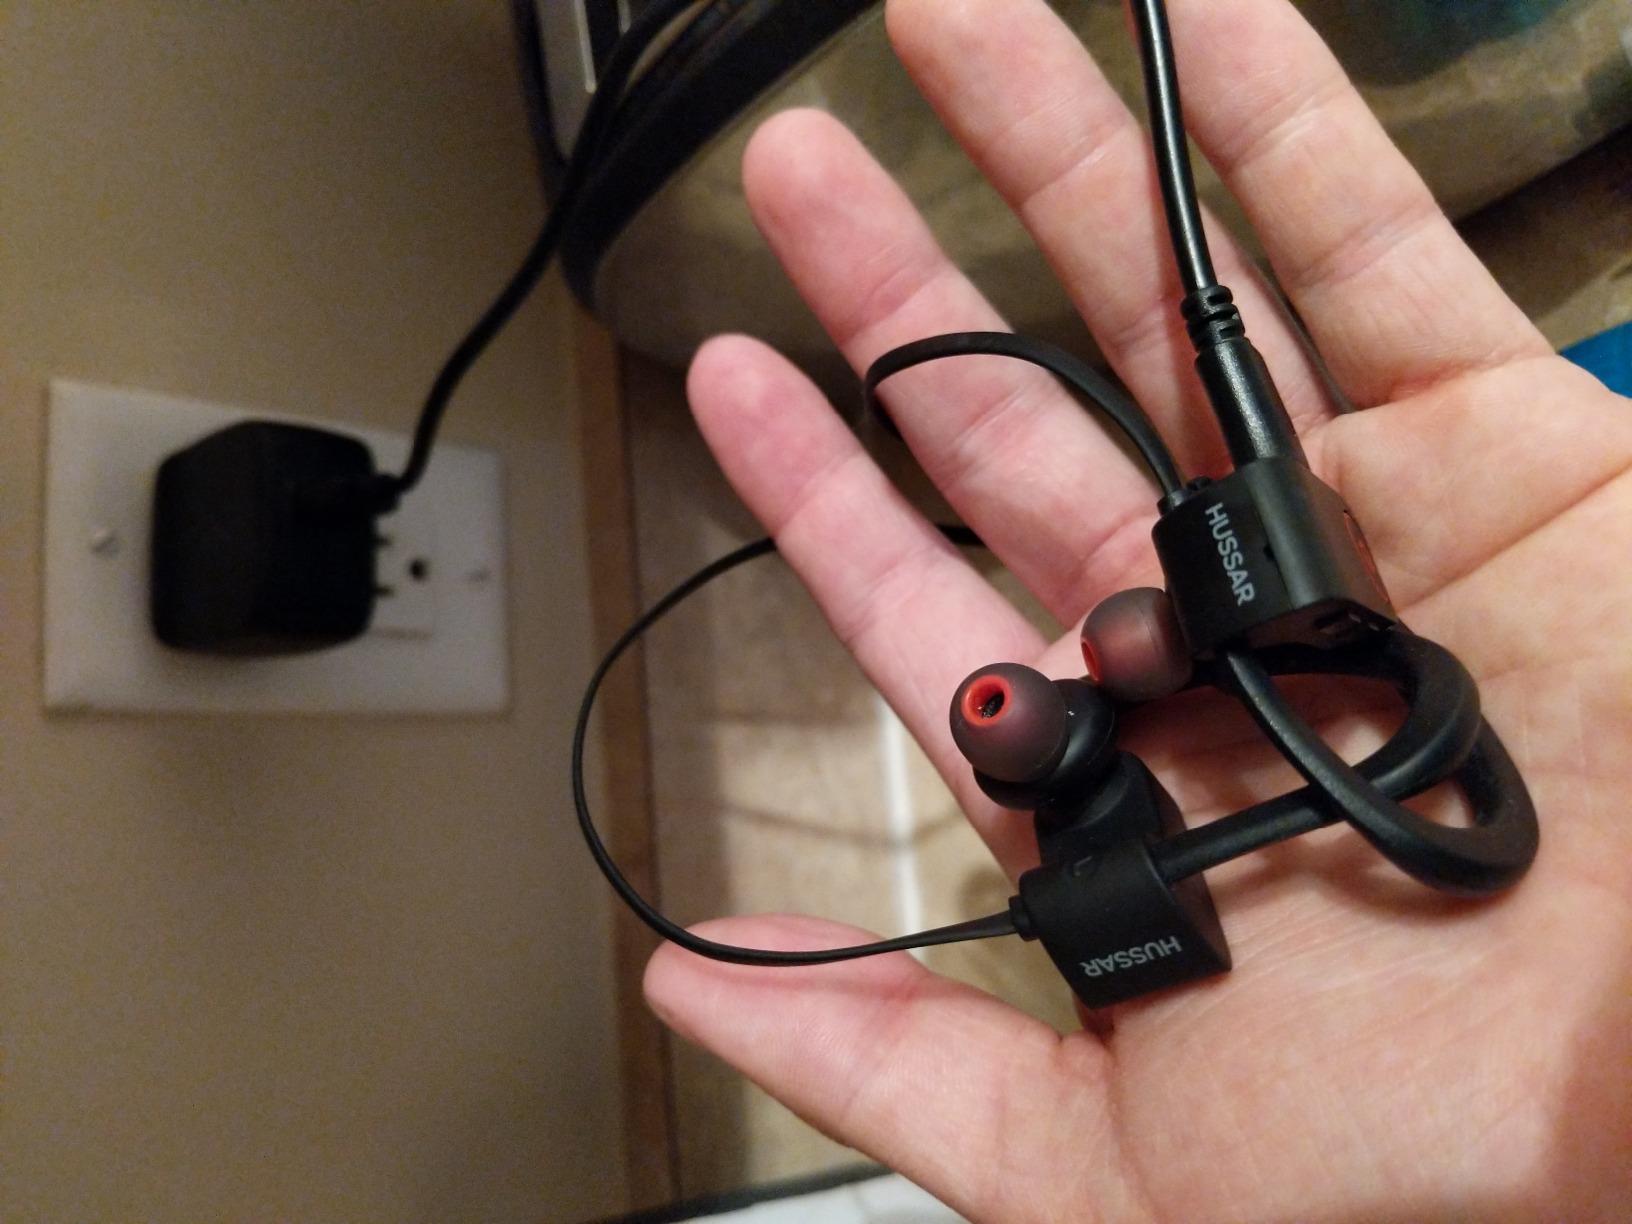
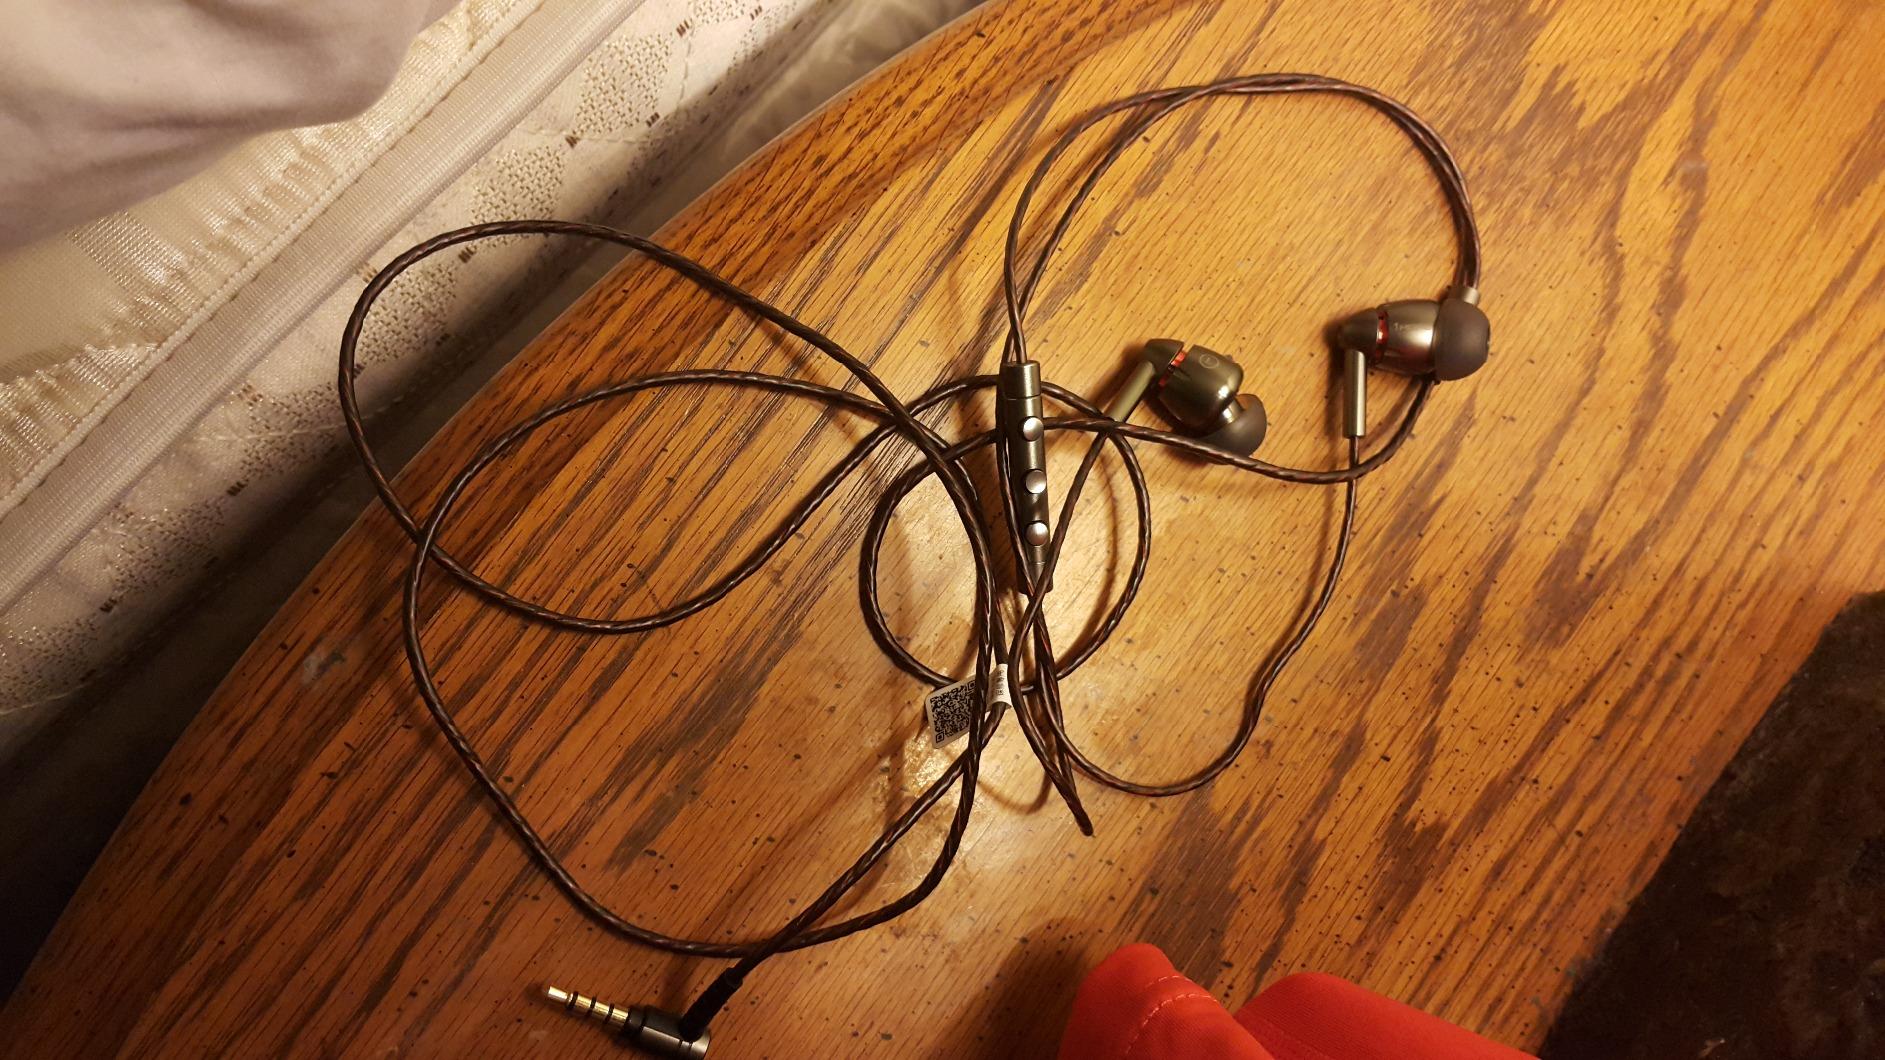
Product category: headphones
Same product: no